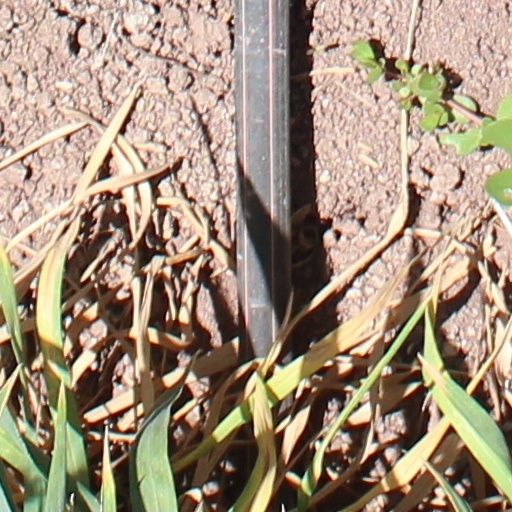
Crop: wheat